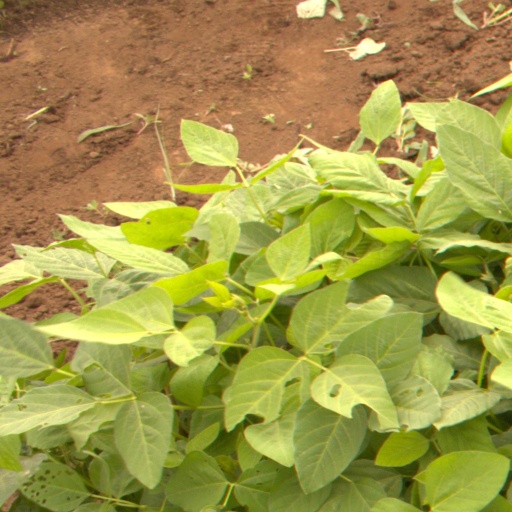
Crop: soybean